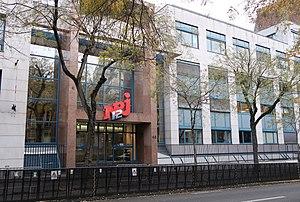
Siège de NRJ12, 46-50 avenue Théophile-Gautier (Paris, 16e).
L'avenue Théophile-Gautier est une voie située dans le quartier d'Auteuil du 16ᵉ arrondissement de Paris, en France.
NRJ 12 est une chaîne de télévision généraliste française commerciale privée appartenant à la société NRJ Group créée le 31 mars 2005 sur la TNT. La chaîne est disponible sur la TNT, le câble, le satellite et l'ADSL.